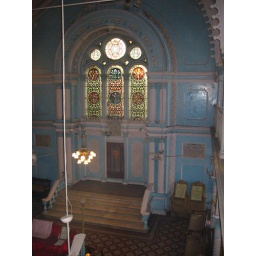
stained glass windows above the &amp;quot;heikhal&amp;quot; or Torah Ark